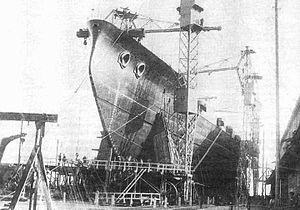
Les mutineries de la mer Noire sont une série de révoltes survenues dans les troupes terrestres et les bâtiments français de l’escadre de la mer Noire en 1919, alors que le gouvernement français soutient les forces russes « blanches » contre les révolutionnaires « rouges » pendant la guerre civile russe. L’intervention française, menée avec de trop faibles moyens navals et terrestres dans un pays hostile est un échec qui n’est pas dû aux mutineries, ces dernières n'intervenant qu'après la décision de mettre un terme aux opérations militaires. Après le retour de l’expédition, les mutineries reprennent et touchent presque tous les ports où stationnent des navires de guerre : à Brest, Cherbourg, Bizerte, Lorient et Toulon avant de se terminer par une ultime poussée en Méditerranée orientale.